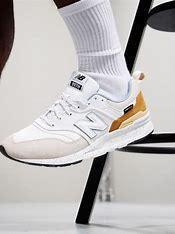
Brand: New
Model: Balance 997